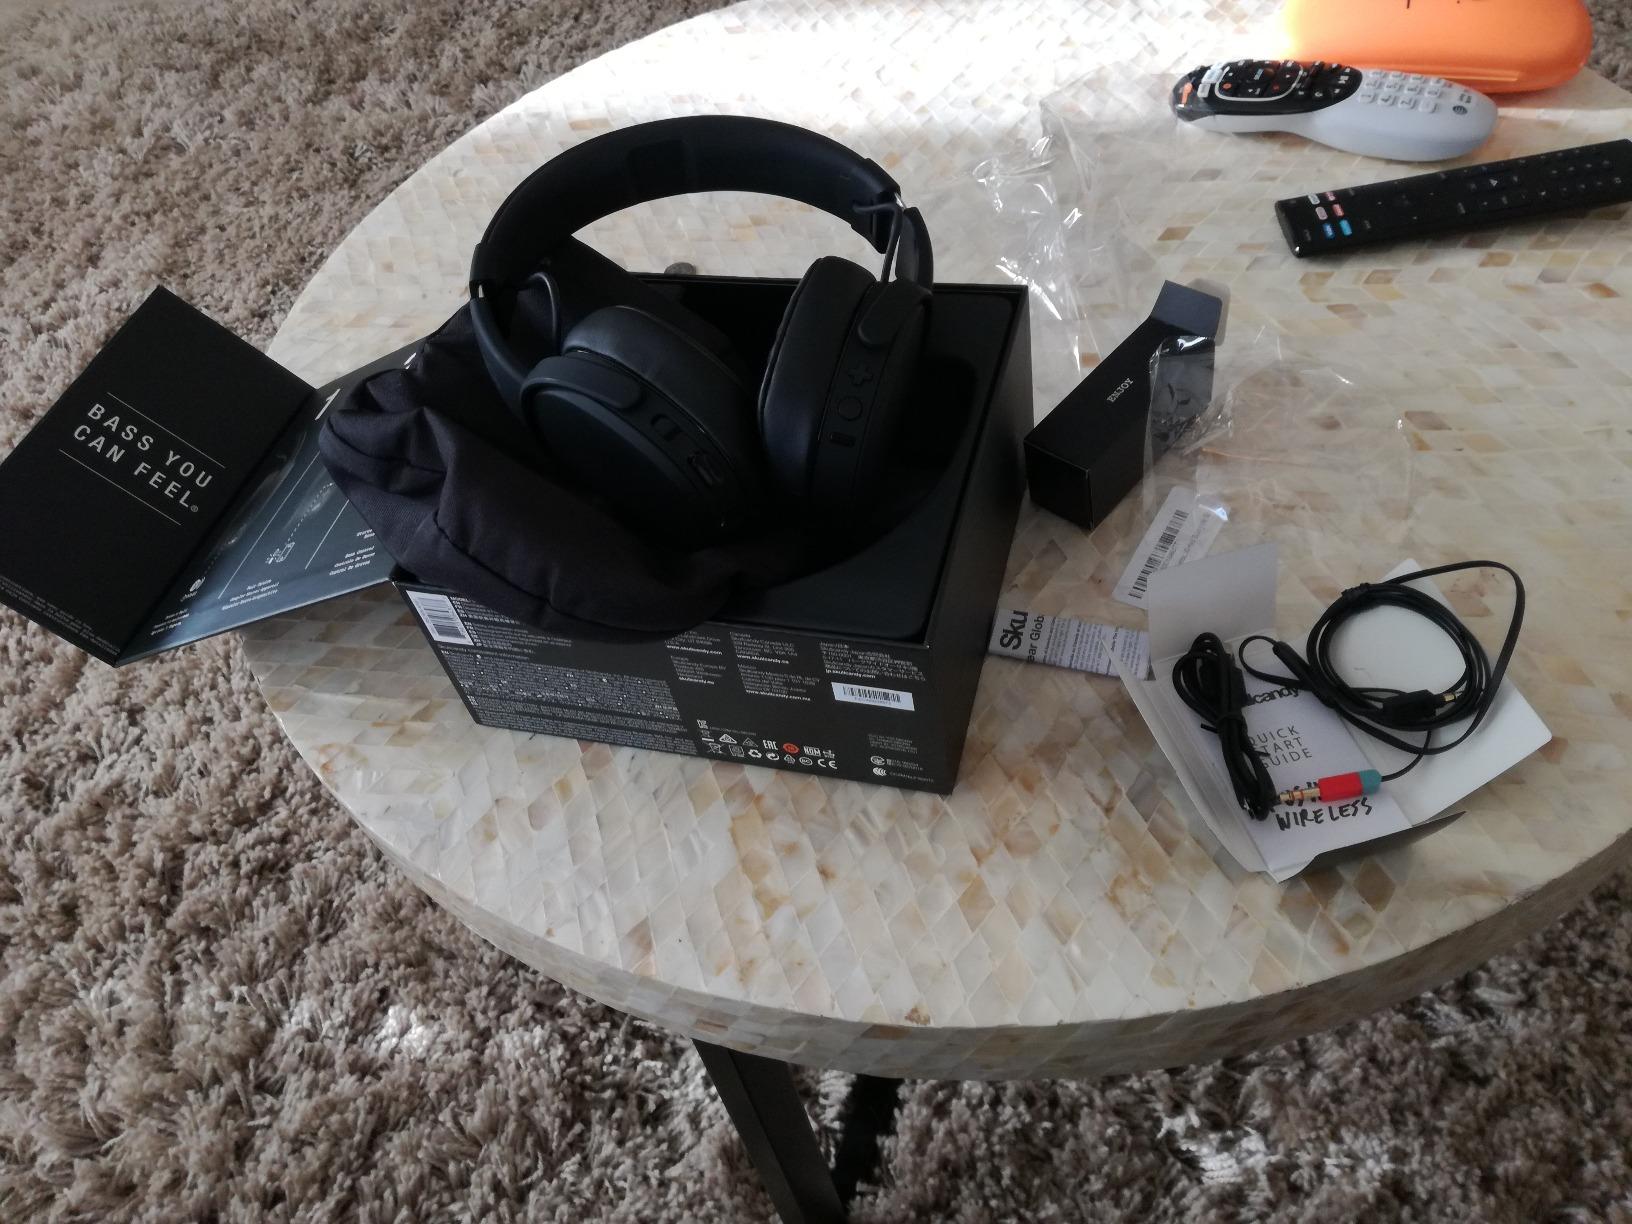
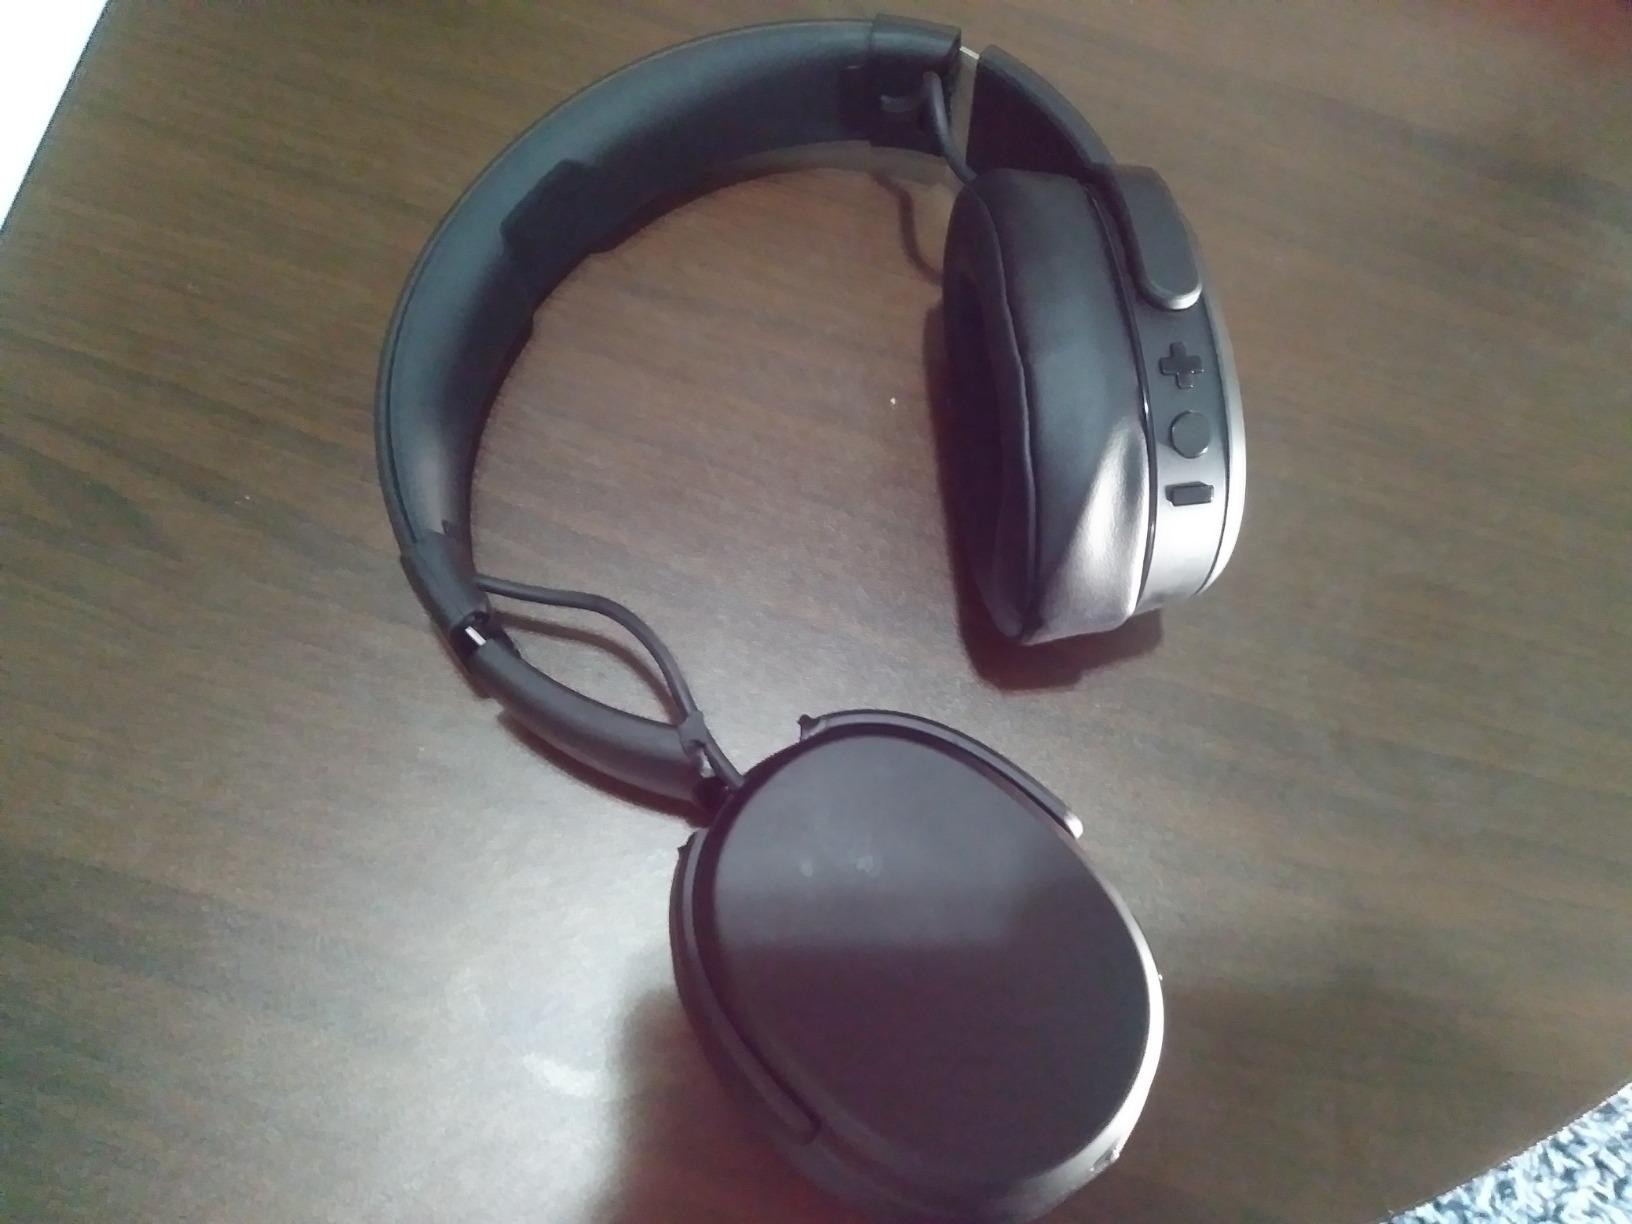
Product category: headphones
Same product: yes